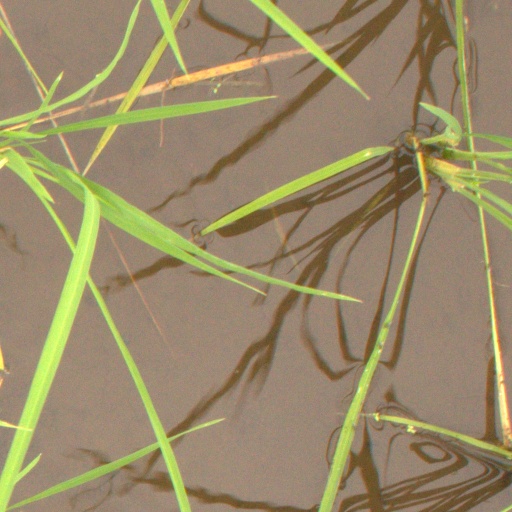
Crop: rice